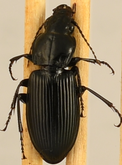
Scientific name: Pterostichus melanarius melanarius
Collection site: Chase Lake National Wildlife Refuge NEON (WOOD), plot WOOD_028